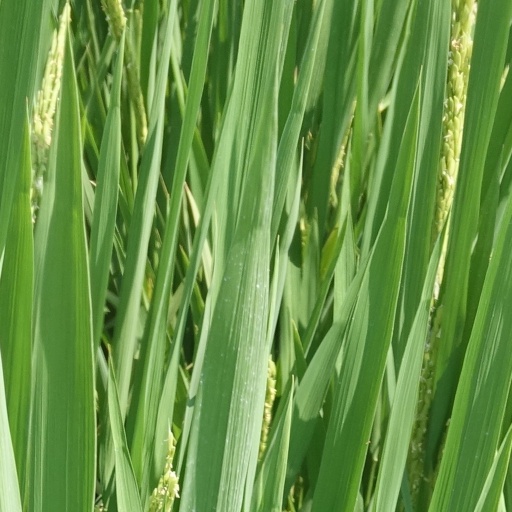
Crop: rice